Regia Anglorum

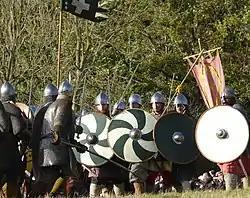
Regia Anglorum reenact the Battle of Hastings

Living history encampments are a major feature of most re-enactment societies. A range of tented structures is erected at many Regia Anglorum events, and members demonstrate a variety of crafts and everyday activities in their historical context.